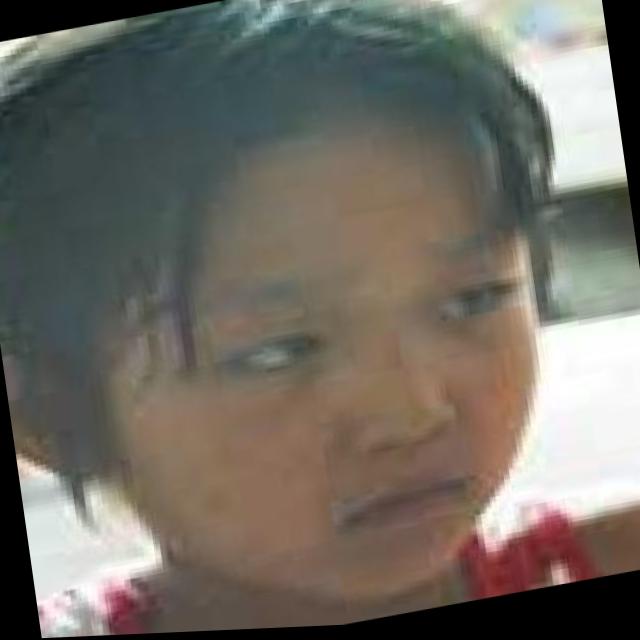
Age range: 0-12